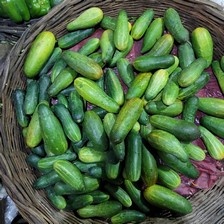
Label: cucumber